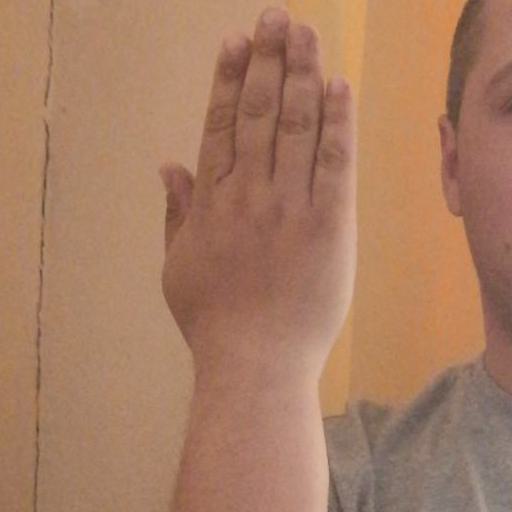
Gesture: stop_inverted